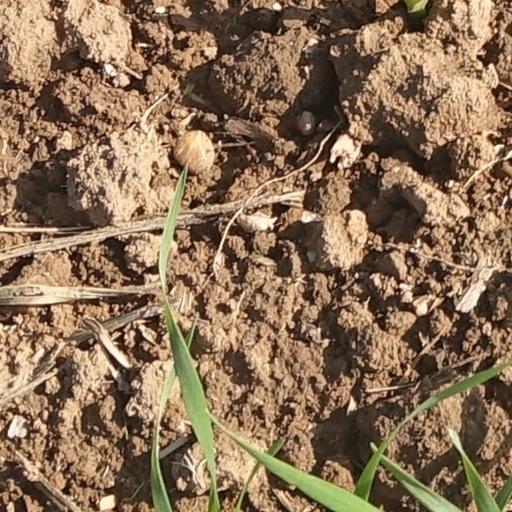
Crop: wheat